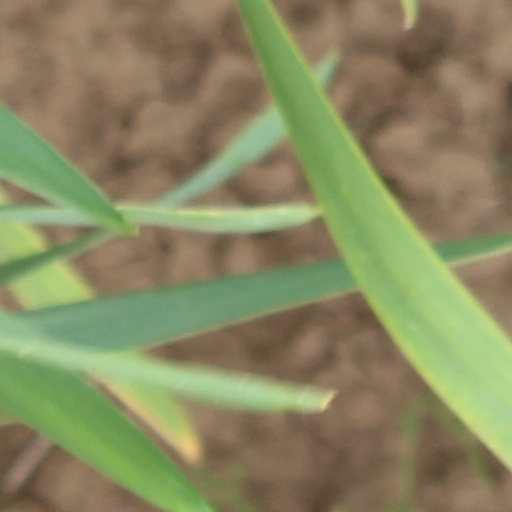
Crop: wheat